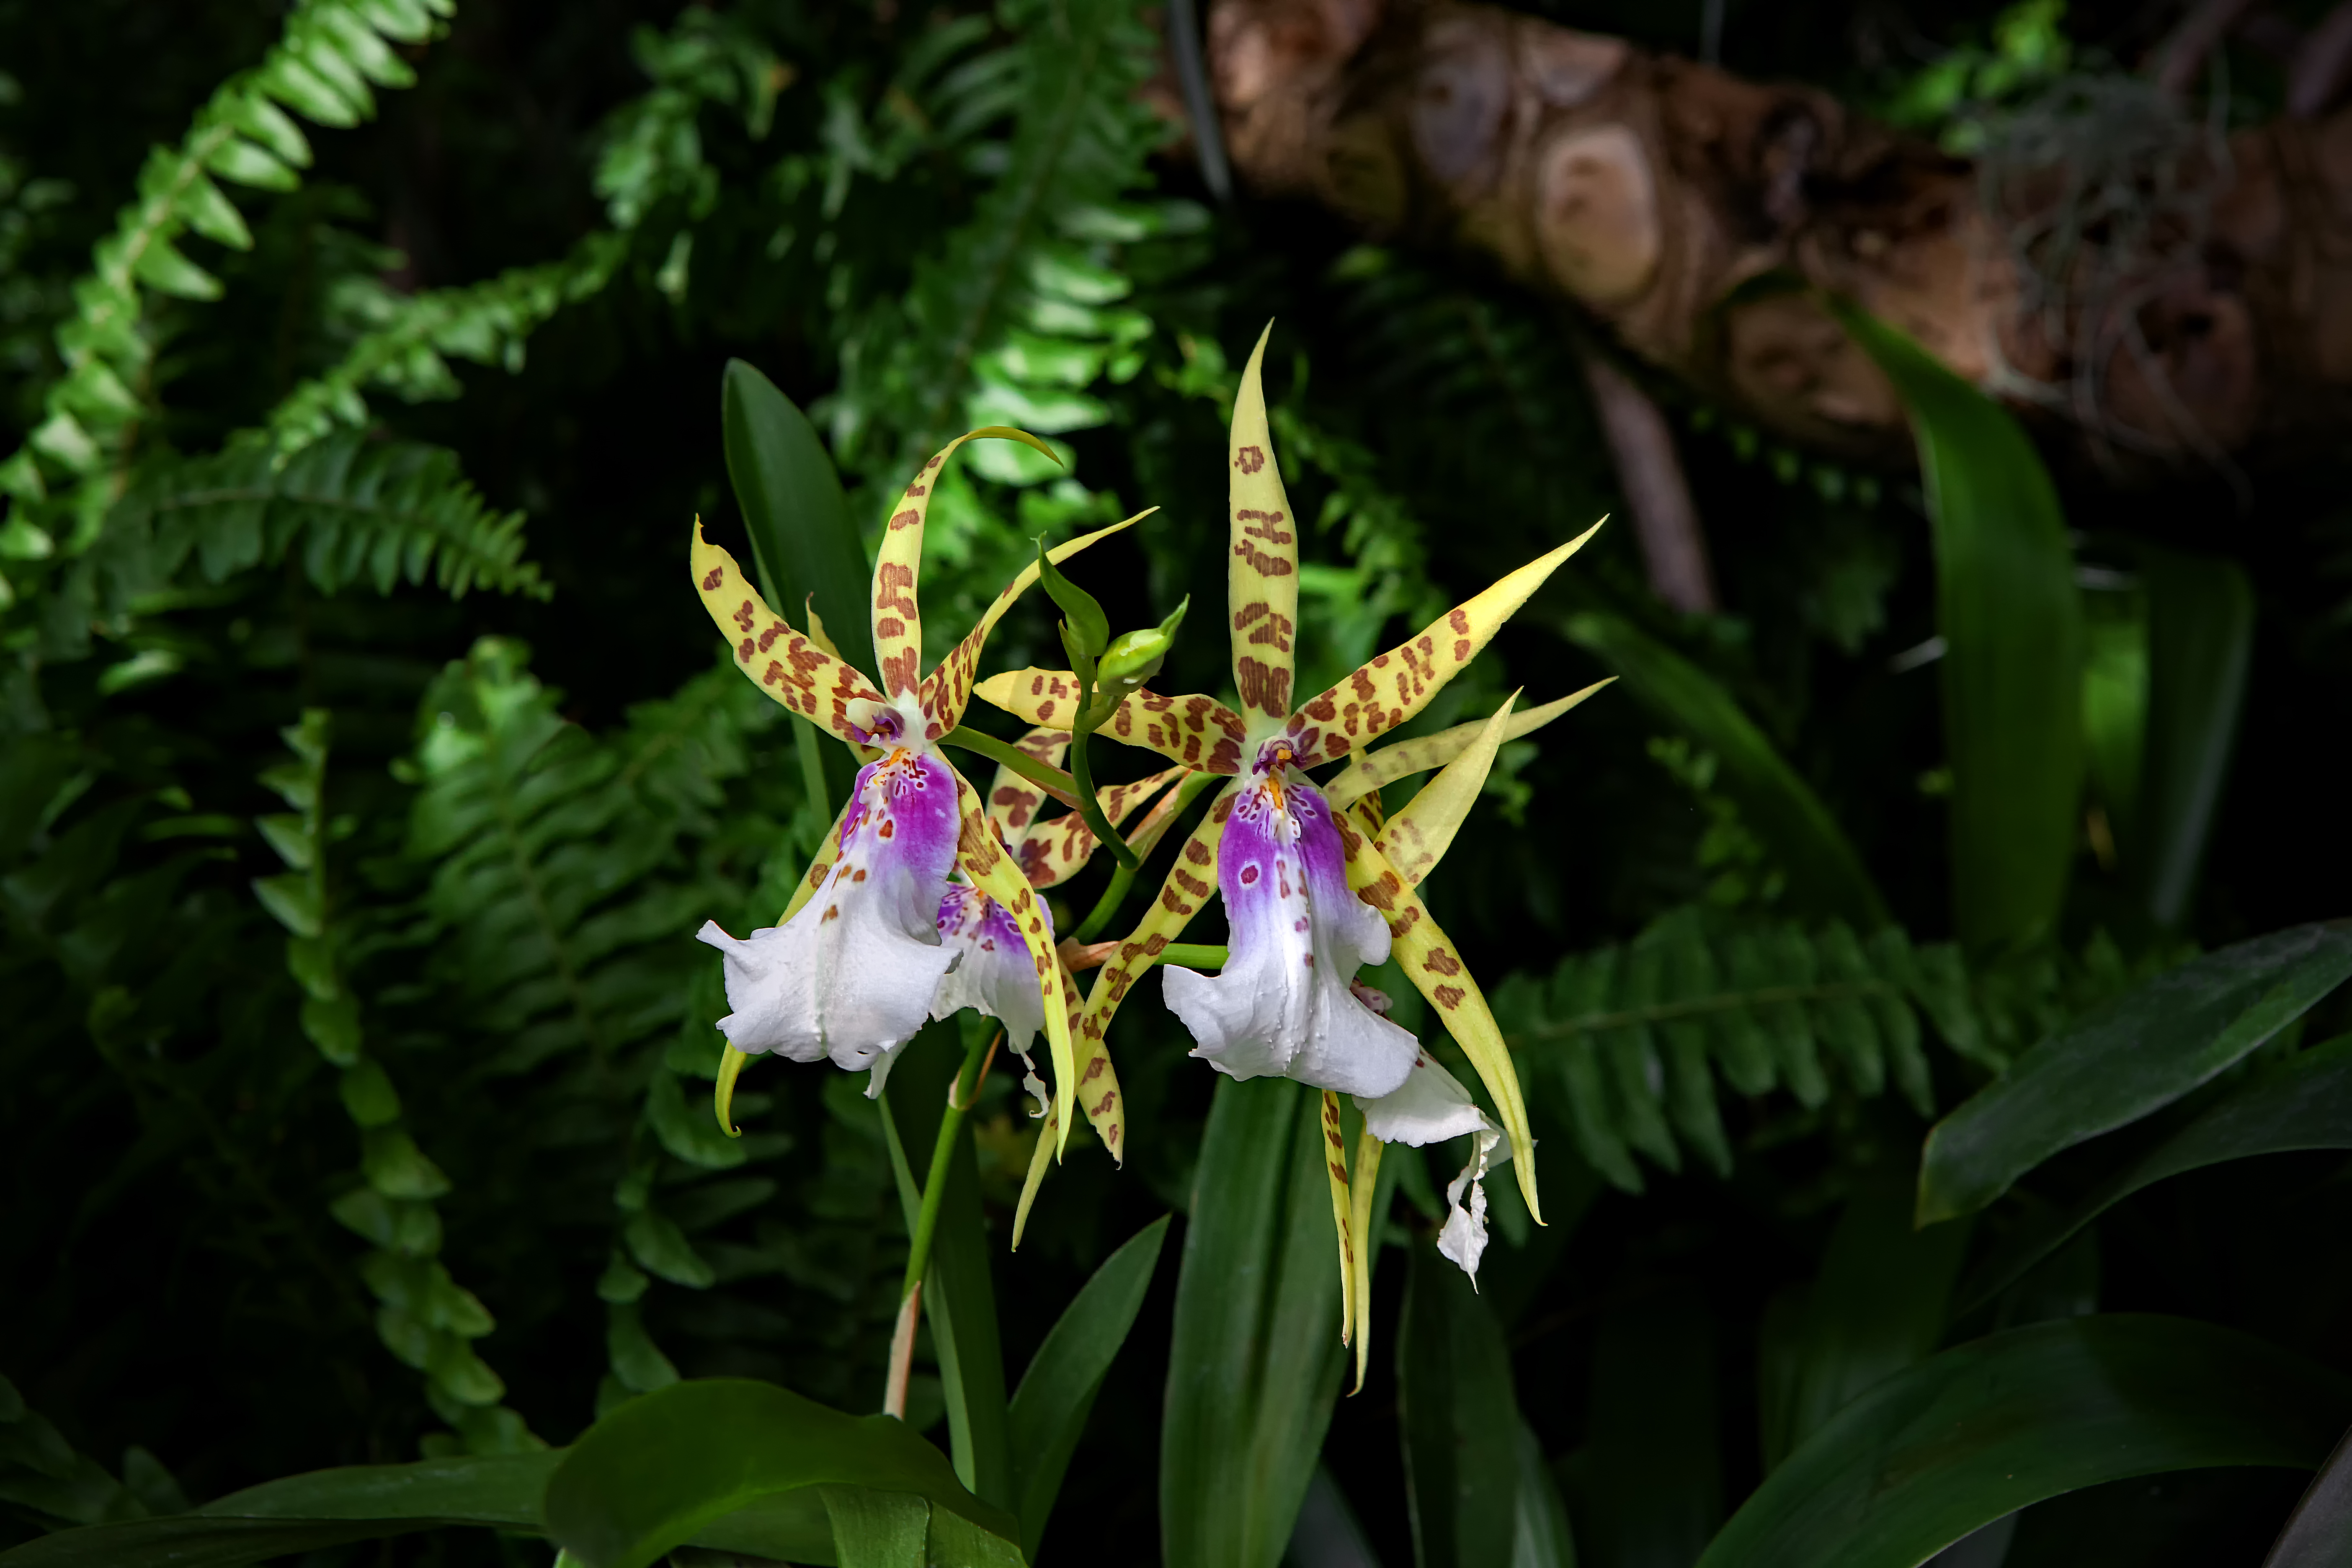
blossoms, flower, plant, petal, terrestrial plant, vegetation, event, flowering plant, annual plant, tree, forest, grass, jungle, garden, wildflower, art, plant stem, vascular plant, shrub, houseplant, Pedicel, rainforest, orchids of the philippines, macro photography, herb, twig, orchid, cattleya, subshrub, iris, moth orchid, impatiens